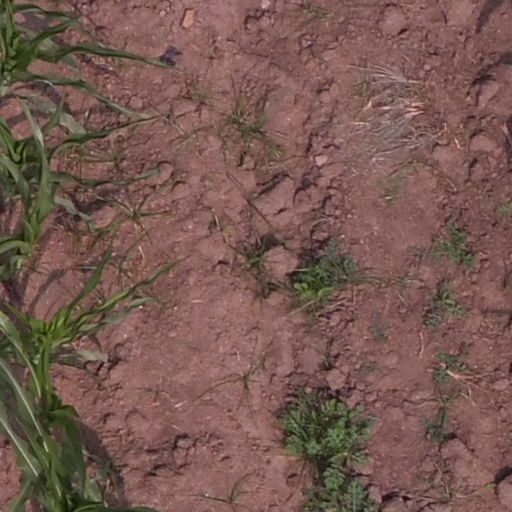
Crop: maize; corn